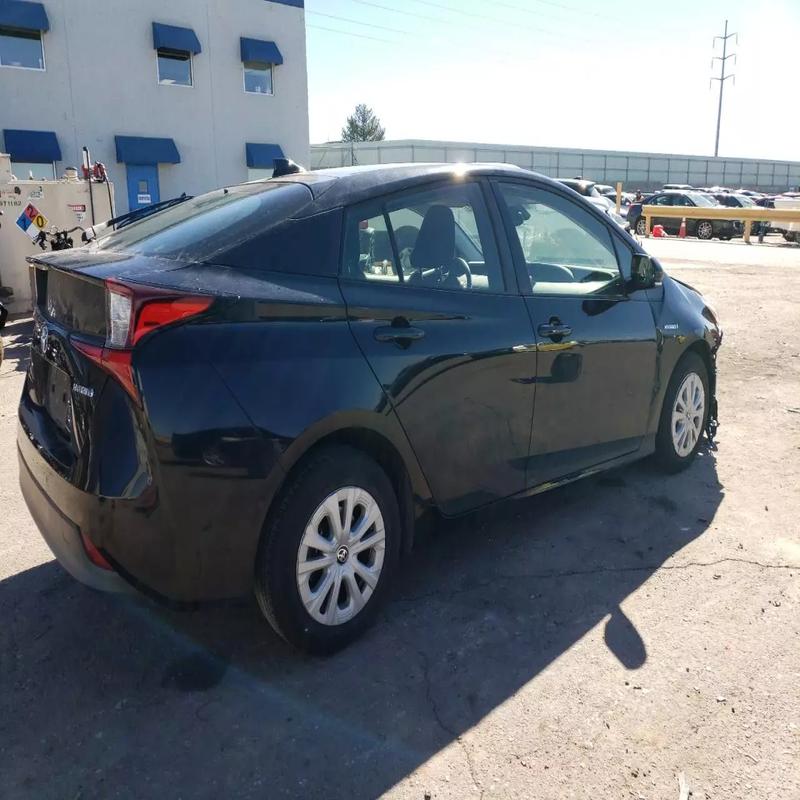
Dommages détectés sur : aile avant droite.
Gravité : mineur